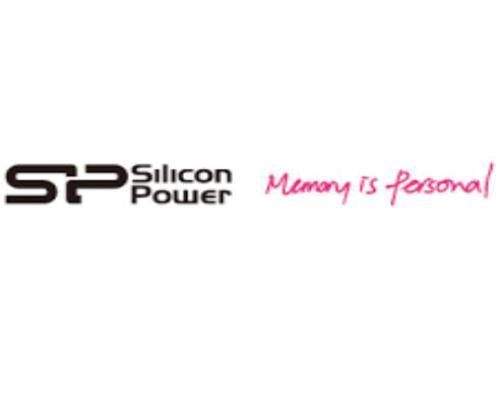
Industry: Electronic